Félix de Beaujour

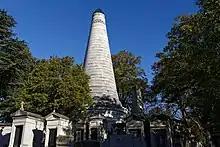
Grave in the cemetery of Père Lachaise

Louis Félix-Auguste-Beaujour, (Louis-Auguste Feris) (28 December 1765 Callas, Var – 1 July 1836, Paris) was a French diplomat, politician, historian, and French ambassador to the United States.